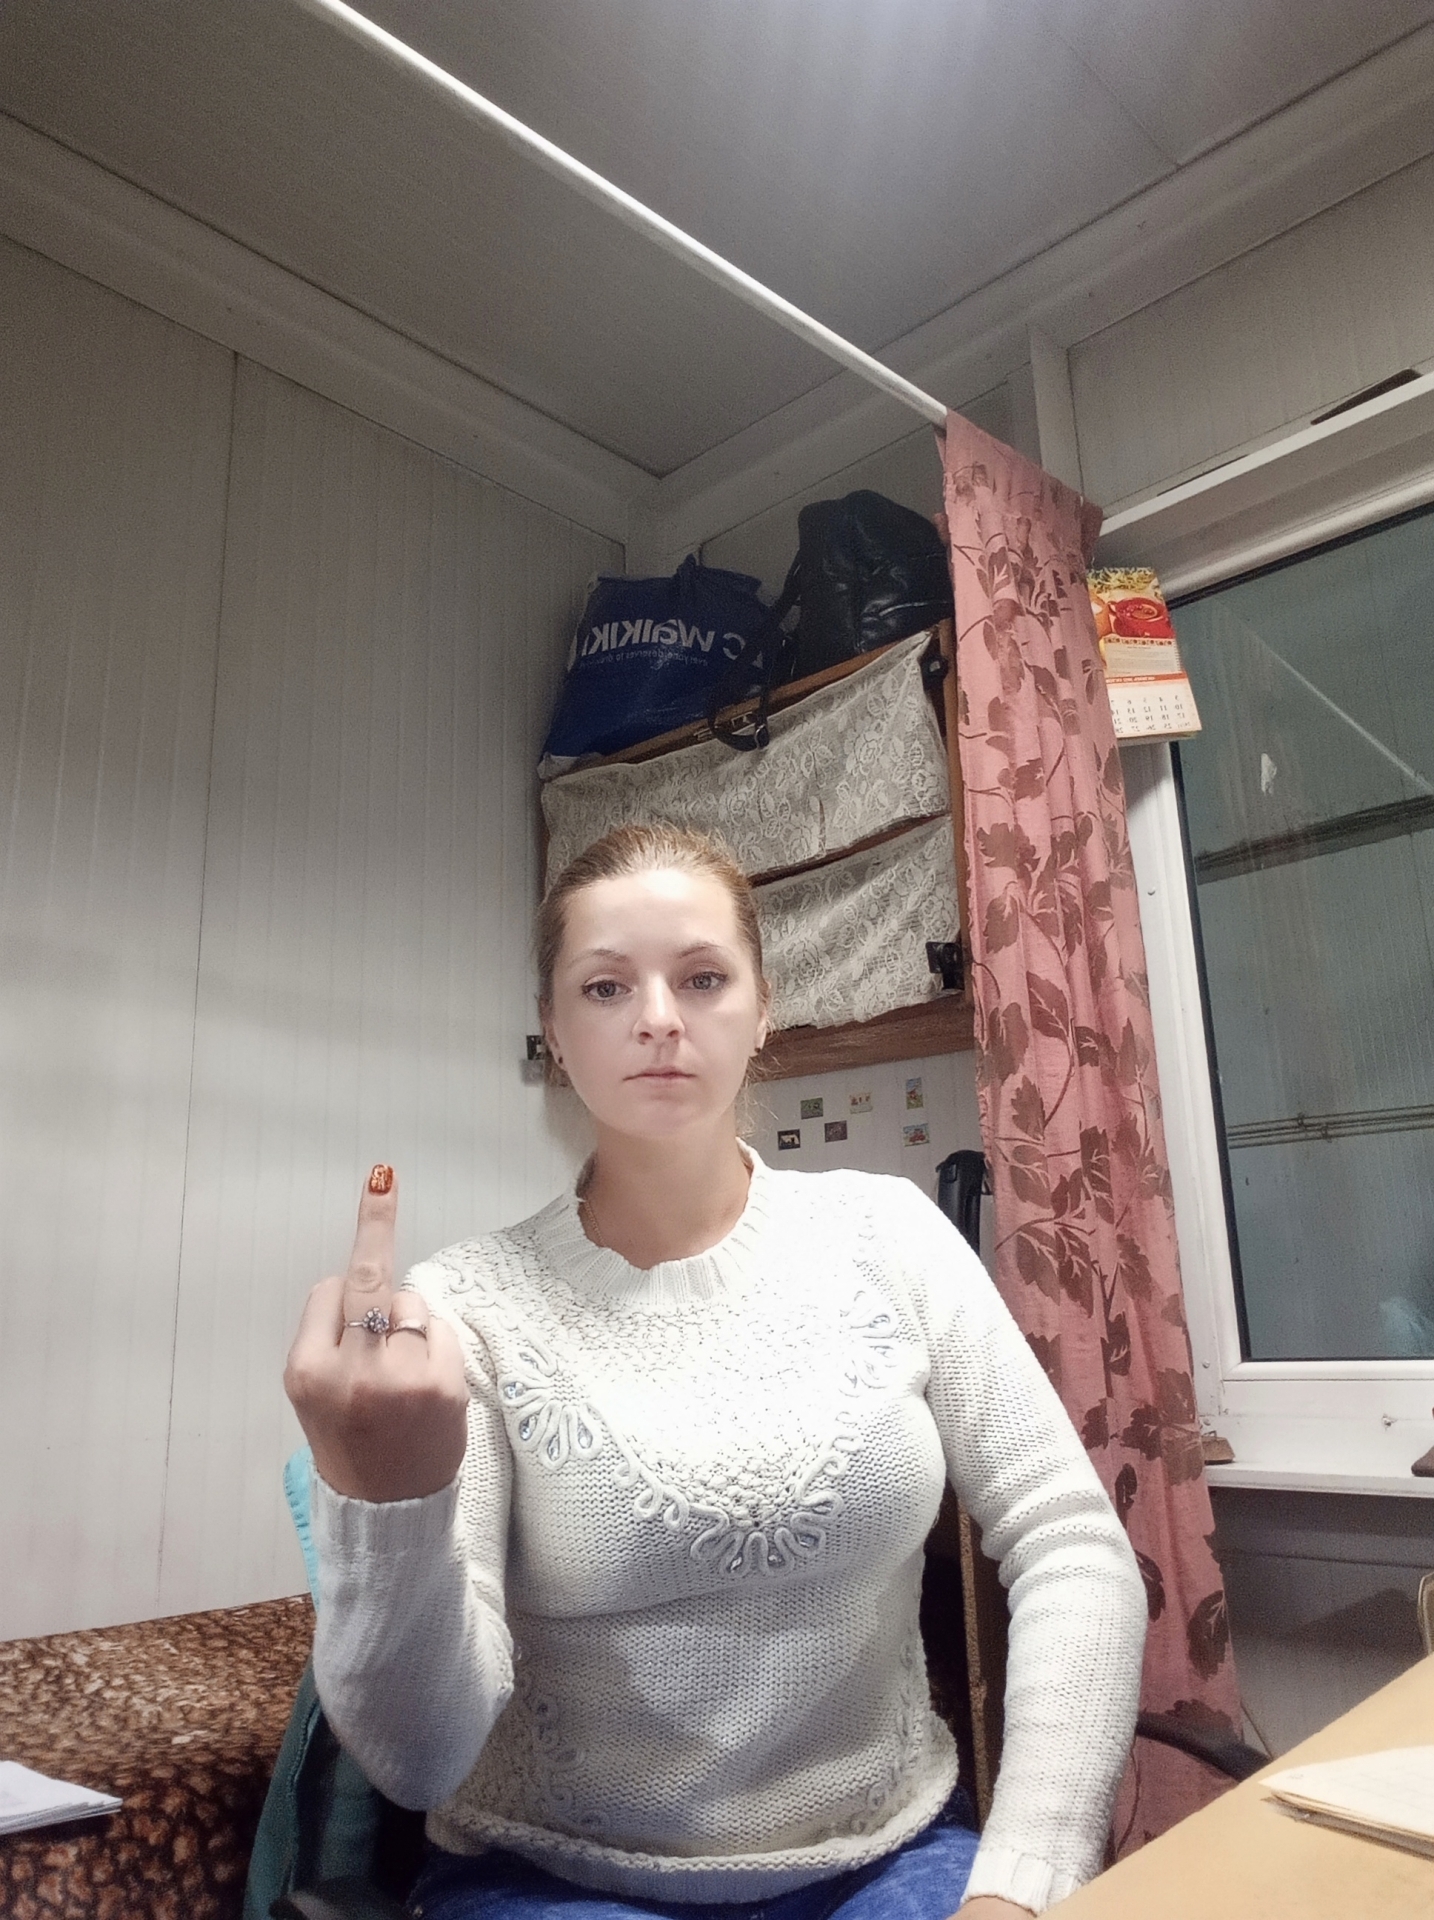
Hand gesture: middle_finger